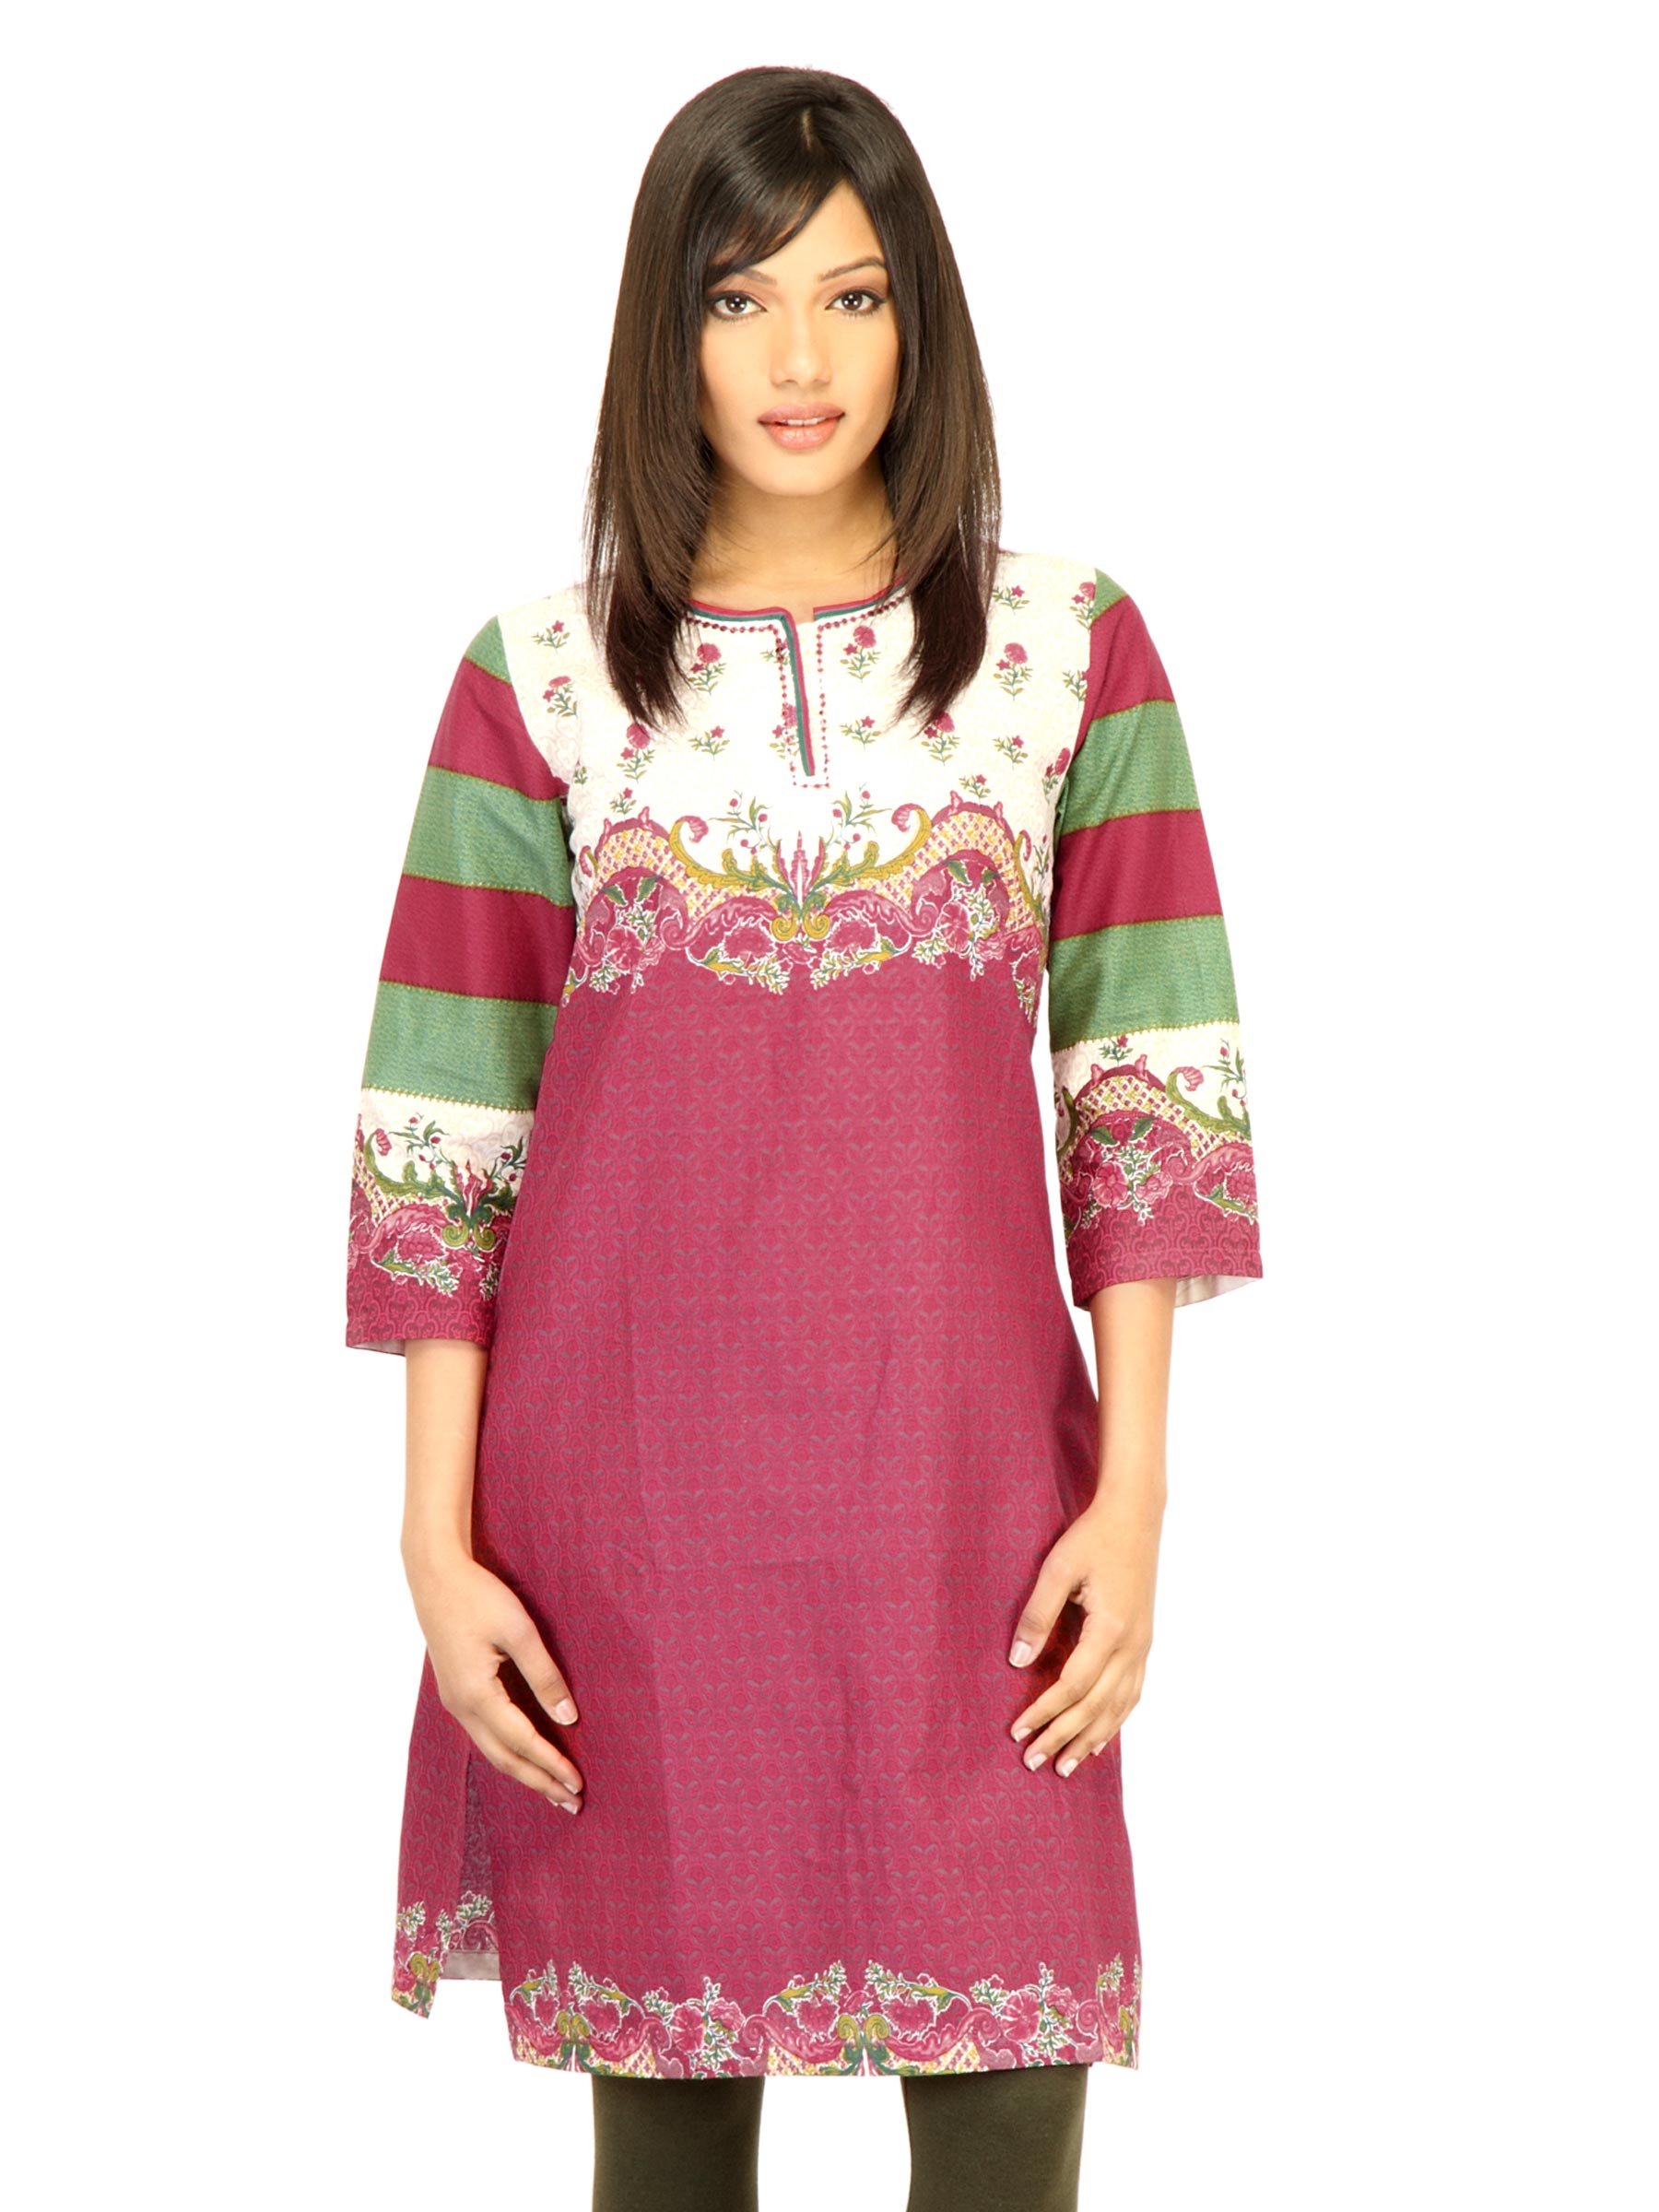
BIBA Women Printed Red Kurta
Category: Apparel / Topwear / Kurtas
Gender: Women
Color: Red
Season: Fall 2011
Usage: Ethnic